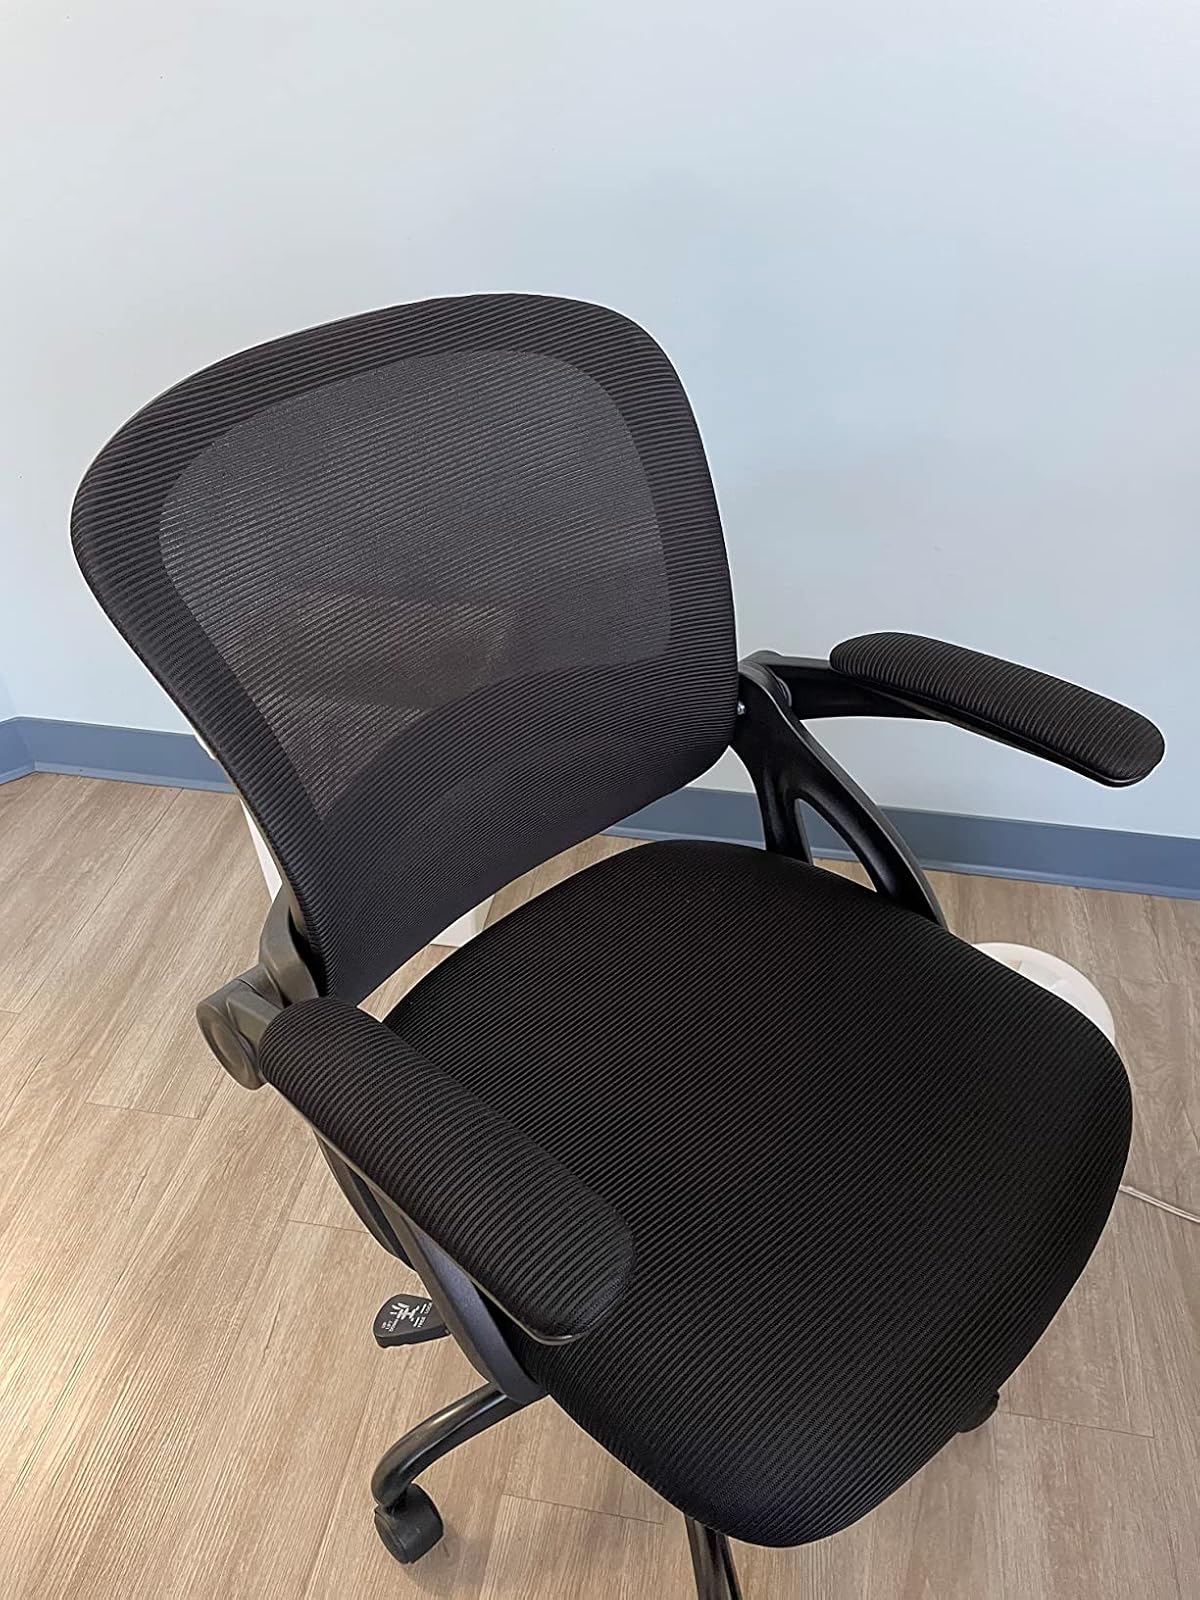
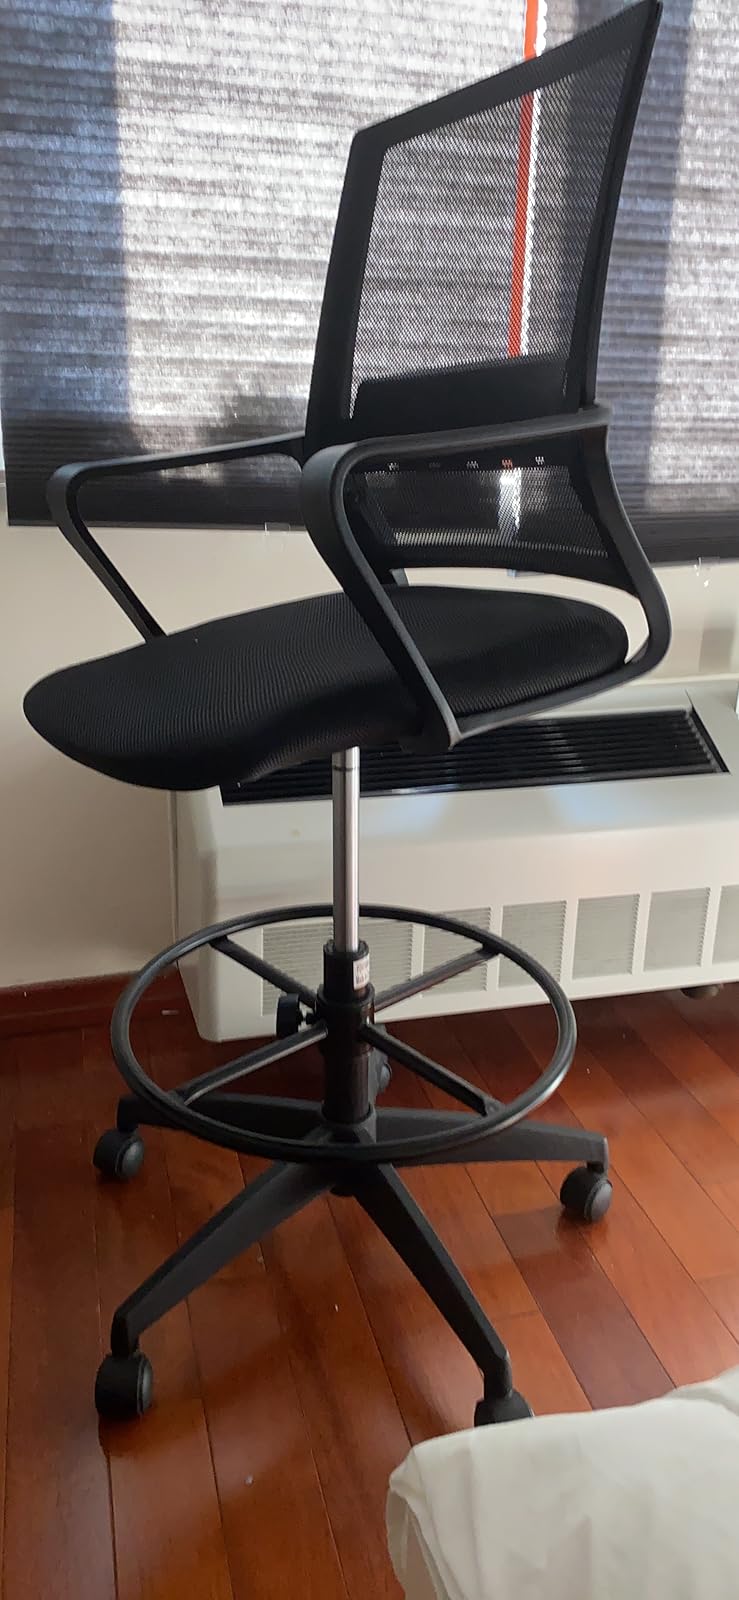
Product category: items_chair
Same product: no